Link Trainer

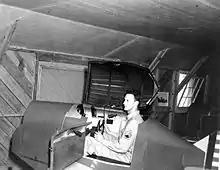
Link Trainer at Freeman Field, Seymour, Indiana. Freeman Field was a US Army Air Force field in World War II.

The term Link Trainer, also known as the "Blue box" and "Pilot Trainer" is commonly used to refer to a series of flight simulators produced between the early 1930s and early 1950s by Link Aviation Devices, founded and headed by Ed Link, based on technology he pioneered in 1929 at his family's business in Binghamton, New York. During World War II, they were used as a key pilot training aid by almost every combatant nation.